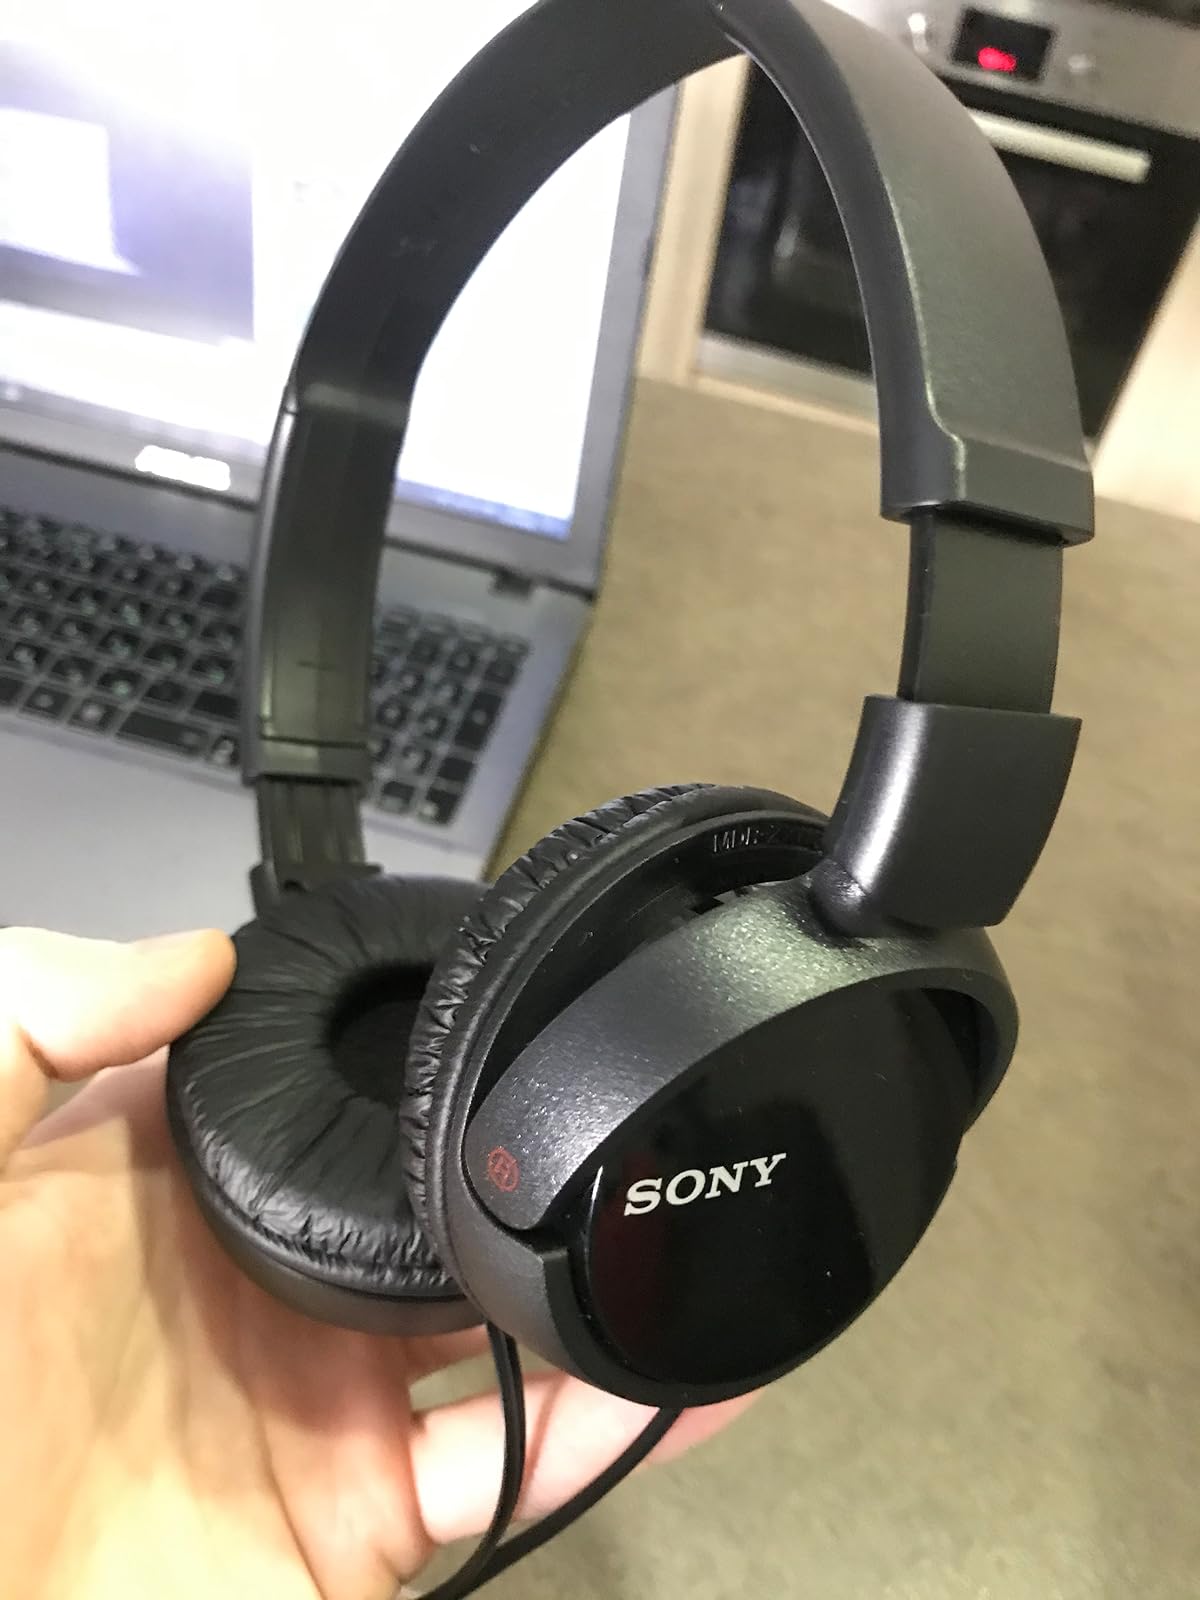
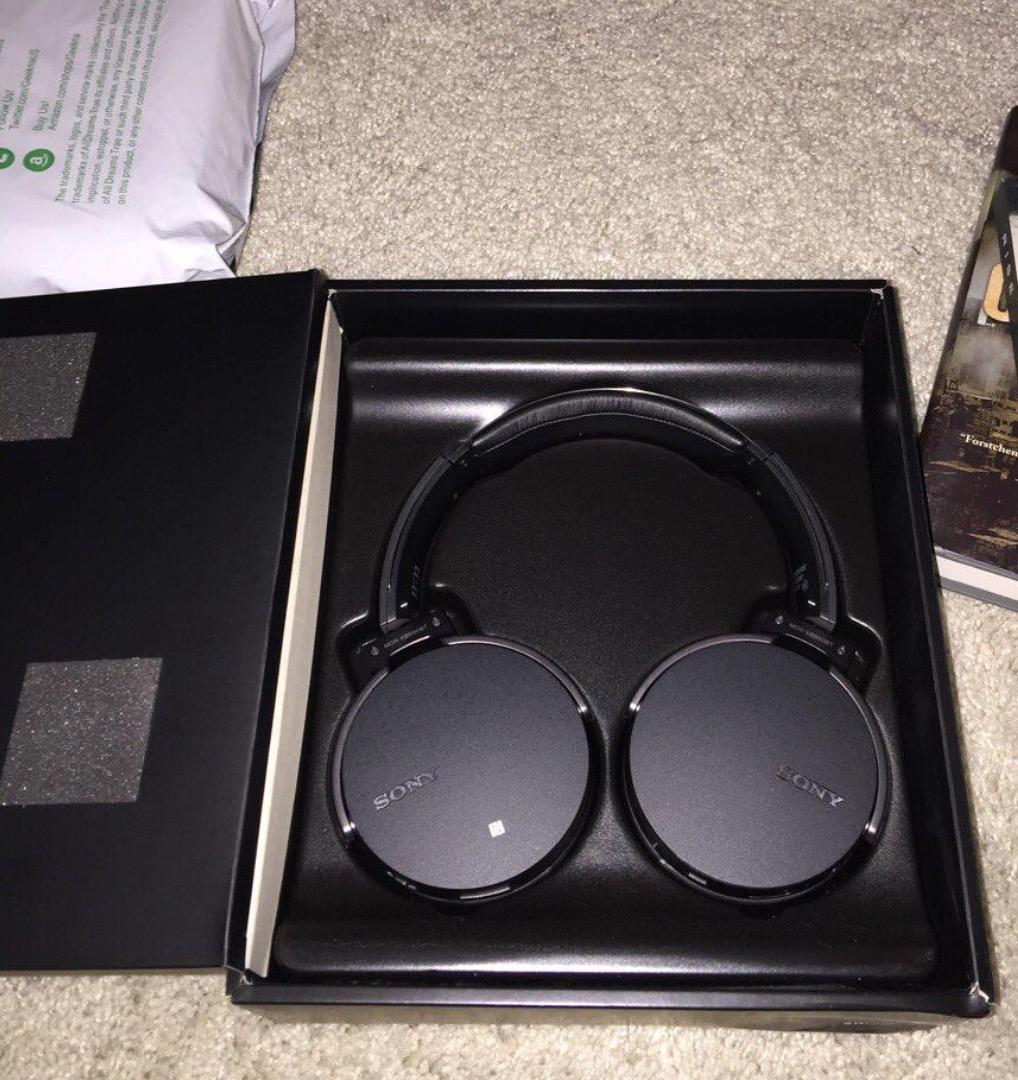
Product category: headphones
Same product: no